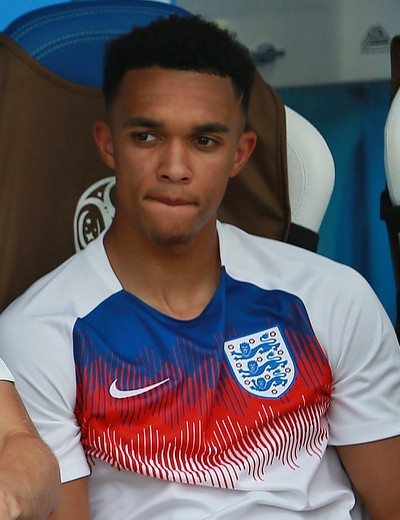
เทรนต์ อเล็กซานเดอร์-อาร์โนลด์

| name = เทรนต์ อเล็กซานเดอร์-อาร์โนลด์
| image = Trent Alexander-Arnold 2018.jpg
| caption = อเล็กซานเดอร์-อาร์โนลด์กับฟุตบอลทีมชาติอังกฤษ|อังกฤษในการแข่งขัน ฟุตบอลโลก 2018
| fullname = เทรนต์ จอห์น อเล็กซานเดอร์-อาร์โนลด์
|birth_place = ลิเวอร์พูล ประเทศอังกฤษ
|currentclub = สโมสรฟุตบอลลิเวอร์พูล|ลิเวอร์พูล
|clubnumber = 66
|position = กองหลัง|แบ็กขวา
|youthyears1 = 2004–2016
|youthclubs1 = ชุดสำรองและชุดเยาวชนของสโมสรฟุตบอลลิเวอร์พูล|ลิเวอร์พูล
|years1 = 2016–
|clubs1 = สโมสรฟุตบอลลิเวอร์พูล|ลิเวอร์พูล
| caps1 = 196
| goals1 = 12
| nationalyears1 = 2013–2014
| nationalteam1 = อังกฤษ อายุไม่เกิน 16 ปี
| nationalcaps1 = 6
| nationalgoals1 = 0
| nationalyears2 = 2014–2015
| nationalteam2 = อังกฤษ อายุไม่เกิน 17 ปี
| nationalcaps2 = 11
| nationalgoals2 = 0
| nationalyears3 = 2016
| nationalteam3 = อังกฤษ อายุไม่เกิน 18 ปี
| nationalcaps3 = 2
| nationalgoals3 = 0
| nationalyears4 = 2016–2017
| nationalteam4 = อังกฤษ อายุไม่เกิน 19 ปี
| nationalcaps4 = 10
| nationalgoals4 = 7
| nationalyears5 = 2017
| nationalteam5 = ฟุตบอลทีมชาติอังกฤษรุ่นอายุไม่เกิน 21 ปี|อังกฤษ อายุไม่เกิน 21 ปี
| nationalcaps5 = 3
| nationalgoals5 = 0
| nationalyears6 = 2018–
| nationalteam6 = ฟุตบอลทีมชาติอังกฤษ|อังกฤษ
| nationalcaps6 = 18
| nationalgoals6 = 1
MedalCountry|
เทรนต์ อเล็กซานเดอร์-อาร์โนลด์ (; เกิด 7 ตุลาคม ค.ศ. 1998) เป็นนักฟุตบอลอาชีพชาวอังกฤษ ปัจจุบันเล่นในตำแหน่งกองหลัง|แบ็กขวาให้กับสโมสรฟุตบอลลิเวอร์พูล|ลิเวอร์พูล และฟุตบอลทีมชาติอังกฤษ|ทีมชาติอังกฤษ
== ระดับสโมสร ==
=== ทีมเยาวชน ===
อาร์โนลด์ได้เข้าร่วมศูนย์ฝึกเยาวชนของสโมสรลิเวอร์พูลเมื่อ ค.ศ. 2004 (พ.ศ. 2547) ขณะอายุ 6 ปีจนกระทั่งได้เป็นกัปตันทีมชุดอายุไม่เกิน 16 ปี และชุดอายุไม่เกิน 18 ปี ก่อนจะได้รับสัญญาการเป็นนักฟุตบอลอาชีพในเวลาต่อมา ในวันที่ 1 เมษายน ค.ศ. 2017 อาร์โนลด์ได้ถูกเปลี่ยนตัวลงมาแทน ฟีลีปี โกชิญญู ในนัดที่ ลิเวอร์พูล เปิดสนามแอนฟิลด์เอาชนะเพื่อนบ้านเอฟเวอร์ตัน 3-1 และเกือบทำประตูได้ในนาทีที่ 77 โดยเอ็มเร จัน เติมขึ้นมาทางขวาก่อนตบเข้ากลางให้ เทรนต์ อเล็กซานเดอร์-อาร์โนลด์ ได้ยิงด้วยขวา บอลพุ่งเข้ากรอบแต่ โจเอล โรเบลส ผู้รักษาประตูเอฟเวอร์ตันบินปัดเอาไว้ได้
=== ทีมชุดใหญ่ ===
==== ฤดูกาล 2017-18 ====
ในวันที่ 7 กรกฎาคม ค.ศ. 2017 อาร์โนลด์ตัดสินใจต่อสัญญาระยะยาวกับสโมสรลิเวอร์พูล เทรนต์ อเล็กซานเดอร์-อาร์โนลด์ เซ็นสัญญาฉบับใหม่กับลิเวอร์พูลแล้วเป็นที่เรียบร้อย ต่อมา ในวันที่ 15 สิงหาคม ค.ศ. 2017 ยูฟ่าแชมเปียนส์ลีก ฤดูกาล 2017–18 รอบคัดเลือกและรอบเพลย์ออฟ|ยูฟ่าแชมเปียนส์ลีก ฤดูกาล 2017–18 รอบเพลย์ออฟ อาร์โนลด์ลงเล่นนัดแรกในบอลยุโรปและทำประตูแรกในสีเสื้อของลิเวอร์พูลด้วยลูกฟรีคิก ในนัดที่ ลิเวอร์พูล เอาชนะ เทเอ็สเก 1899 ฮ็อฟเฟินไฮม์|ฮ็อฟเฟินไฮม์ จากเยอรมัน 2-1 ทำให้เขากลายเป็นผู้เล่นที่อายุน้อยที่สุดคนที่สามที่ทำประตูในการลงเล่นเกมส์ยุโรปนัดแรกของเขากับลิเวอร์พูล ต่อจาก ไมเคิล โอเวน และ เดวิด แฟร์ไคลฟ์ ต่อมา ในวันที่ 17 ตุลาคม ค.ศ. 2017 ยูฟ่าแชมเปียนส์ลีก ฤดูกาล 2017–18 รอบแบ่งกลุ่ม กลุ่ม E อาร์โนลด์ทำประตูที่ 2 ในยูฟ่าแชมเปียนส์ลีก ในนัดที่ ลิเวอร์พูล เอาชนะ มารีบอร์ จากสโลวีเนีย 7-0 ทำให้ ลิเวอร์พูลสร้างสถิติใหม่ด้วยการเป็นทีมจากอังกฤษที่เอาชนะนอกบ้านในเกมยุโรปด้วยสกอร์ที่มากที่สุด ต่อมา ในวันที่ 26 ธันวาคม ค.ศ. 2017 อาร์โนลด์ทำประตูแรกในพรีเมียร์ลีก ฤดูกาล 2017–18 ในนัดที่ ลิเวอร์พูล เปิดสนามแอนฟีลด์เอาชนะ สโมสรฟุตบอลสวอนซีซิตี|สวอนซีซิตี 5-0 ต่อมา ในวันที่ 10 พฤษภาคม ค.ศ. 2018 อาร์โนลด์คว้ารางวัลดาวรุ่งยอดเยี่ยมแห่งปีเป็นปีที่ 2 ในงานประกาศรางวัล Players' Awards 2018 ซาลาห์คว้ารางวัลใหญ่ในงานประกาศรางวัลนักเตะลิเวอร์พูล (LFC Players' Awards)
==== ฤดูกาล 2018-19 ====
ไฟล์:LFC Parade 2019 01 Trent Alexander-Arnold.jpg|thumb|180px|อเล็กซานเดอร์-อาร์โนลด์ ในขบวนพาเหรดฉลองแชมป์ยูฟ่าแชมเปียนส์ลีก สมัยที่ 6
ในวันที่ 24 พฤศจิกายน ค.ศ. 2018 อาร์โนลด์ทำประตูแรกในพรีเมียร์ลีก ฤดูกาล 2018–19 นัดที่ ลิเวอร์พูล เอาชนะ สโมสรฟุตบอลวอตฟอร์ด|วอตฟอร์ด ที่วิคาริจโรด 3-0 Match Report: ลิเวอร์พูลเก็บ 3 แต้ม หลังบุกชนะวัตฟอร์ด 3-0 ต่อมา ในวันที่ 19 มกราคม ค.ศ. 2019 อาร์โนลด์ตัดสินใจต่อสัญญาระยะยาวกับสโมสรลิเวอร์พูล ไปจนถึงปี 2024 เทรนต์ อเล็กซานเดอร์-อาร์โนลด์ เซ็นสัญญาระยะยาวฉบับใหม่กับลิเวอร์พูล
ในวันที่ 27 กุมภาพันธ์ ค.ศ. 2019 อาร์โนลด์ทำสถิติเป็นนักเตะอายุน้อยที่สุดในพรีเมียร์ลีกที่ทำแฮตทริคแอสซิสต์ ด้วยวัย 20 ปี 143 วัน โดย อาร์โนลด์จ่ายให้ ซาดีโย มาเน (2 ประตู) และเฟอร์จิล ฟัน ไดก์ (1 ประตู) ทำประตูในนัดที่ ลิเวอร์พูล เปิดสนามแอนฟีลด์เอาชนะ วอตฟอร์ด 5-0 Match Report: ลิเวอร์พูลถล่มวัตฟอร์ด 5-0 ที่แอนฟิลด์ (วิดีโอ) ต่อมา อาร์โนลด์ยังได้ติดทีมยอดเยี่ยมของพีเอฟเอ ร่วมกับ ซาดีโย มาเน, แอนดรูว์ รอเบิร์ตสัน และ เฟอร์จิล ฟัน ไดก์ 3 นักเตะของลิเวอร์พูล อีกด้วย ต่อมา ในวันที่ 1 มิถุนายน ค.ศ. 2019 ยูฟ่าแชมเปียนส์ลีก นัดชิงชนะเลิศ 2019 ลิเวอร์พูล เจอกับ ทอตนัมฮอตสเปอร์ ที่เอสตาดิโอเมโตรโปลิตาโน (มาดริด)|วันดาเมโตรโปลิตาโน ในมาดริด, ประเทศสเปน สุดท้าย ลิเวอร์พูล เอาชนะ ทอตนัมฮอตสเปอร์ 2-0 ช่วยให้ ลิเวอร์พูล คว้าแชมป์ยูฟ่าแชมเปียนส์ลีก สมัยที่ 6 ได้สำเร็จ Match Report: ลิเวอร์พูลคว้าถ้วยแชมเปียนส์ลีกหลังชนะสเปอร์ส 2-0
==== ฤดูกาล 2019-20 ====
ในวันที่ 14 สิงหาคม ค.ศ. 2019 ยูฟ่าซูเปอร์คัพ 2019 ลิเวอร์พูล แชมป์ยูฟ่าแชมเปียนส์ลีก ฤดูกาล 2018–19 เจอกับ สโมสรฟุตบอลเชลซี|เชลซี แชมป์ยูฟ่ายูโรปาลีก ฤดูกาล 2018–19 ที่สนามโวดาโฟนพาร์ก, อิสตันบูล ประเทศตุรกี สุดท้าย ลิเวอร์พูล เอาชนะ เชลซี ในการดวลจุดโทษ 5-4 ช่วยให้ ลิเวอร์พูล คว้าแชมป์ยูฟ่าซูเปอร์คัพ สมัยที่ 4 ได้สำเร็จ Match Report: ลิเวอร์พูลคว้าแชมป์ซูเปอร์ คัพ หลังดวลจุดโทษชนะเชลซี ต่อมา ในวันที่ 22 กันยายน ค.ศ. 2019 อาร์โนลด์ทำประตูแรกในพรีเมียร์ลีก ฤดูกาล 2019–20 นัดที่ ลิเวอร์พูล เอาชนะ เชลซี ที่สนามกีฬาสแตมฟอร์ดบริดจ์|สแตมฟอร์ดบริดจ์ 2-1 Match Report: ลิเวอร์พูลบุกเฉือนเชลซีที่สแตมฟอร์ด บริดจ์ ต่อมา ในวันที่ 2 พฤศจิกายน ค.ศ. 2019 อาร์โนลด์ลงสนามให้กับลิเวอร์พูลนัดที่ 100 นัดที่ ลิเวอร์พูล เอาชนะ สโมสรฟุตบอลแอสตันวิลลา|แอสตันวิลลา ที่วิลลาพาร์ก 2-1 Match Report: ลิเวอร์พูลพลิกกลับมาชนะวิลลาด้วยประตูชัยช่วงทดเวลา ต่อมา ในวันที่ 21 ธันวาคม ค.ศ. 2019 ฟุตบอลชิงแชมป์สโมสรโลก 2019 นัดชิงชนะเลิศ ลิเวอร์พูล เจอกับ กลูบีจีเรกาตัสดูฟลาเม็งกู|ฟลาเม็งกู ตัวแทน คอนเมบอล ในฐานะแชมป์เก่าของ โกปาลิเบร์ตาโดเรส ที่สนามกีฬาแห่งชาติคาลิฟา ในโดฮา, ประเทศกาตาร์ สุดท้าย ลิเวอร์พูล เอาชนะ ฟลาเม็งกู ในช่วงต่อเวลาพิเศษ 1-0 ช่วยให้ ลิเวอร์พูล คว้าแชมป์ฟุตบอลชิงแชมป์สโมสรโลก สมัยแรกได้สำเร็จ Match Report: ลิเวอร์พูลคว้าแชมป์คลับ เวิลด์ ที่กาตาร์
ในวันที่ 26 ธันวาคม ค.ศ. 2019 อาร์โนลด์ทำประตูที่ 2 ในพรีเมียร์ลีก ในนัดที่ ลิเวอร์พูล เอาชนะ สโมสรฟุตบอลเลสเตอร์ซิตี|เลสเตอร์ซิตี ที่คิงเพาเวอร์สเตเดียม 4-0 Match Report: ลิเวอร์พูลบุกไปถล่มเลสเตอร์ 4-0 ด้วยผลงานยอดเยี่ยมทำให้ อาร์โนลด์ได้รางวัลผู้เล่นยอดเยื่ยมประจำเดือนธันวาคมของพรีเมียร์ลีก เทรนต์คว้ารางวัลนักเตะยอดเยี่ยมประจำ เดือน ธ.ค. ของพรีเมียร์ลีก
ในวันที่ 24 มิถุนายน ค.ศ. 2020 อาร์โนลด์ทำประตูที่ 3 ในพรีเมียร์ลีก ในนัดที่ ลิเวอร์พูล เปิดสนามแอนฟีลด์เอาชนะ สโมสรฟุตบอลคริสตัลพาเลซ|คริสตัลพาเลซ 4-0 Match Report: ลิเวอร์พูลถล่มพาเลซ 4-0 ที่แอนฟิลด์ ต่อมา ในวันที่ 22 กรกฎาคม ค.ศ. 2020 อาร์โนลด์ทำประตูที่ 4 ในพรีเมียร์ลีก ในนัดที่ ลิเวอร์พูล เปิดสนามแอนฟีลด์เอาชนะ เชลซี 5-3 Match Report: ลิเวอร์พูลชนะเชลซีก่อนชูถ้วยแชมป์พรีเมียร์ลีกที่แอนฟิลด์ และฉลองแชมป์พรีเมียร์ลีก ฤดูกาล 2019–20 ที่แอนฟีลด์ส่งท้าย อัลบั้มภาพ: ทีมลิเวอร์พูลคว้าแชมป์พรีเมียร์ลีก จบฤดูกาล อาร์โนลด์คว้ารางวัลนักฟุตบอลดาวรุ่งยอดเยี่ยมแห่งปีของสมาคมนักฟุตบอลอาชีพอังกฤษ (พีเอฟเอ) ประจำฤดูกาล 2019-20 เทรนต์คว้ารางวัลดาวรุ่งแห่งปีของพีเอฟเอ รวมทั้ง อาร์โนลด์ยังได้ติดทีมยอดเยี่ยมของพีเอฟเอ ร่วมกับ เฟอร์จิล ฟัน ไดก์, แอนดรูว์ รอเบิร์ตสัน, ซาดีโย มาเน และ จอร์แดน เฮนเดอร์สัน 4 นักเตะของลิเวอร์พูล อีกด้วย 5 นักเตะหงส์แดงมีชื่อในทีมแห่งปีของพีเอฟเอประจำฤดูกาล 2019-20
==== ฤดูกาล 2020-21 ====
ในวันที่ 28 มกราคม ค.ศ. 2021 อาร์โนลด์ทำประตูแรกในพรีเมียร์ลีก ฤดูกาล 2020–21 นัดที่ ลิเวอร์พูล เอาชนะ ทอตนัมฮอตสเปอร์ ที่สนามกีฬาทอตนัมฮอตสเปอร์ 3-1 Match Report: ลิเวอร์พูลบุกชนะสเปอร์สที่ลอนดอน ต่อมา ในวันที่ 10 เมษายน ค.ศ. 2021 อาร์โนลด์ทำประตูที่ 2 ในพรีเมียร์ลีก ในนัดที่ ลิเวอร์พูล เปิดสนามแอนฟีลด์เอาชนะ สโมสรฟุตบอลแอสตันวิลลา|แอสตันวิลลา 2-1 Match Report: เทรนต์ยิงประตูชัยให้ลิเวอร์พูลพลิกชนะวิลลา 2-1
== ทีมชาติอังกฤษ ==
=== ทีมเยาวชน ===
=== ทีมชุดใหญ่ ===
ในวันที่ 7 มิถุนายน ค.ศ. 2018 อาร์โนลด์ลงเล่นให้ทีมชาติอังกฤษชุดใหญ่เป็นนัดแรก ในอุ่นเครื่องกระชับมิตร นัดที่ อังกฤษ เอาชนะ ฟุตบอลทีมชาติคอสตาริกา|คอสตาริกา 2-0 ต่อมา ทีมชาติอังกฤษเรียกตัวอาร์โนลด์ติดรายชื่อ 23 คน ชุดลุยศึกฟุตบอลโลก 2018 ที่รัสเซีย โดย อังกฤษ ได้อยู่กลุ่มจี ร่วมกับ ฟุตบอลทีมชาติเบลเยียม|เบลเยียม, ฟุตบอลทีมชาติปานามา|ปานามา และ ฟุตบอลทีมชาติตูนิเซีย|ตูนิเซีย ในวันที่ 28 มิถุนายน ค.ศ. 2018 อาร์โนลด์ลงสนามเป็นตัวจริงในฟุตบอลโลก นัดแรก ในนัดที่ อังกฤษ พ่ายแพ้ เบลเยียม 0-1 สุดท้าย อังกฤษ ผ่านเข้ารอบ 16 ทีมสุดท้าย คว้าอันดับ 2 ของกลุ่มจี ชนะ 2 แพ้ 1
ในวันที่ 15 พฤศจิกายน ค.ศ. 2018 อาร์โนลด์ทำประตูแรกในนามทีมชาติ นัดที่ อังกฤษ เปิดสนามกีฬาเวมบลีย์เอาชนะ ฟุตบอลทีมชาติสหรัฐ|สหรัฐ 3-0 ติดตามเกมทีมชาติ: เทรนต์และโซลันกีทำประตูให้กับทีมชาติอังกฤษ
== สถิติอาชีพ ==
=== สโมสร ===
| class="wikitable" style="text-align: center;"
|+ การลงเล่นและจำนวนประตูที่ทำได้จำแนกตามสโมสร ฤดูกาล และการแข่งขัน
|-
!rowspan="2"|สโมสร
!rowspan="2"|ฤดูกาล
!colspan="3"|ลีก
!colspan="2"|เอฟเอคัพ
!colspan="2"|อีเอฟแอลคัพ
!colspan="2"|ทวีป
!colspan="2"|อื่น ๆ
!colspan="2"|ทั้งหมด
|-
!ดิวิชัน!!ลงเล่น!!ประตู!!ลงเล่น!!ประตู!!ลงเล่น!!ประตู!!ลงเล่น!!ประตู!!ลงเล่น!!ประตู!!ลงเล่น!!ประตู
|-
|rowspan="7"|สโมสรฟุตบอลลิเวอร์พูล|ลิเวอร์พูล
|สโมสรฟุตบอลลิเวอร์พูลในฤดูกาล 2016–17|2016–17
| rowspan="7"| พรีเมียร์ลีก
|7||0||2||0||3||0||colspan="2"|—||colspan="2"|—||12||0
|-
|สโมสรฟุตบอลลิเวอร์พูลในฤดูกาล 2017–18|2017–18
|19||1||2||0||0||0||12||2||colspan="2"|—||33||3
|-
|สโมสรฟุตบอลลิเวอร์พูลในฤดูกาล 2018–19|2018–19
|29||1||0||0||0||0||11||0||colspan="2"|—||40||1
|-
|สโมสรฟุตบอลลิเวอร์พูลในฤดูกาล 2019–20|2019–20
|38||4||0||0||0||0||7||0||4||0||49||4
|-
|สโมสรฟุตบอลลิเวอร์พูลในฤดูกาล 2020–21|2020–21
|36||2||1||0||0||0||8||0||0||0||45||2
|-
|สโมสรฟุตบอลลิเวอร์พูลในฤดูกาล 2021–22|2021–22
|32||2||3||0||3||0||9||0||colspan="2"|—||47||2
|-
|สโมสรฟุตบอลลิเวอร์พูลในฤดูกาล 2022–23|2022–23
|35||2||2||0||0||0||7||1||1||1||45||4
|-
!colspan=3|รวมทั้งหมด
!196||12||10||0||6||0||54||3||5||1||271||16
|
=== ทีมชาติ ===
=== ประตูในนามทีมชาติ ===
| class="wikitable"
|-
!scope="col"|ลำดับ
!scope="col"|วันที่
!scope="col"|สนาม
!scope="col"|Cap
!scope="col"|คู่แข่ง
!scope="col"|คะแนน
!scope="col"|ผล
!scope="col"|การแข่งขัน
!scope="col" class="unsortable"|อ้างอิง
|-
|style="text-align: center;"|1||15 พฤศจิกายน 2018||สนามกีฬาเวมบลีย์ ลอนดอน ประเทศอังกฤษ||style="text-align: center;"|5||||style="text-align: center;"|2–0||style="text-align: center;"|3–0||เกมกระชับมิตร|กระชับมิตร||style="text-align: center;"|
|
== เกียรติประวัติ ==
File:LFC Parade 2019 01.jpg|thumb|อเล็กซานเดอร์-อาร์โนลด์ (ขวาสุด) ในกลุ่มผู้เล่นที่ชนะถ้วยรางวัลยูฟ่าแชมเปียนส์ลีกใน ค.ศ. 2019
=== สโมสร ===
ลิเวอร์พูล
* พรีเมียร์ลีก: พรีเมียร์ลีก ฤดูกาล 2019–20|2019–20
*เอฟเอคัพ: เอฟเอคัพ ฤดูกาล 2021–22|2021–22
* อีเอฟแอลคัพ: อีเอฟแอลคัพ ฤดูกาล 2021–22|2021–22
*เอฟเอคอมมิวนิตีชีลด์: เอฟเอคอมมิวนิตีชีลด์ 2022|2022
*ยูฟ่าแชมเปียนส์ลีก: ยูฟ่าแชมเปียนส์ลีก ฤดูกาล 2018–19|2018–19; รองชนะเลิศ: ยูฟ่าแชมเปียนส์ลีก ฤดูกาล 2017–18|2017–18, ยูฟ่าแชมเปียนส์ลีก ฤดูกาล 2021–22|2021–22
*ยูฟ่าซูเปอร์คัพ: ยูฟ่าซูเปอร์คัพ 2019|2019
* ฟุตบอลชิงแชมป์สโมสรโลก: ฟุตบอลชิงแชมป์สโมสรโลก 2019|2019
=== นานาชาติ ===
*ยูฟ่าเนชันส์ลีก อันดับที่ 3: ยูฟ่าเนชันส์ลีก ฤดูกาล 2018–19|2018–19
=== รางวัลส่วนตัว ===
* Liverpool Young Player of the Season: 2016–17 ซาดิโอ มาเน่ คว้ารางวัลใหญ่ในงานประกาศรางวัลของลิเวอร์พูล, 2017–18
* PFA Team of the Year: 2018–19 Premier League, 2019–20 Premier League
* PFA Young Player of the Year: 2019–20 Premier League
* Golden Boy runner-up: 2018
* UEFA Champions League Squad of the Season: 2018–19
* UEFA Champions League Defender of the Season 3rd place: 2018–19
* FIFA FIFPro World11 nominee: 2019 (6th defender)
* Ballon d'Or nominee: 2019
* Premier League Player of the Month: ธันวาคม 2019
* IFFHS Men's World Team: 2019
* UEFA Team of the Year: 2019
* Premier League Young Player of the Season: 2019–20
* Standard Chartered Liverpool Player of the Month: พฤศจิกายน 2018 เทรนต์คว้ารางวัลนักเตะยอดเยี่ยมประจำเดือนของสแตนดาร์ด ชาร์เตอร์ด, ธันวาคม 2019 เทรนต์คว้ารางวัลนักเตะยอดเยี่ยมประจำเดือน ธ.ค. ของลิเวอร์พูล
* ประตูยอดเยี่ยมประจำเดือนของอีเอ สปอร์ตส์: พฤศจิกายน 2018 ฟรีคิกเทรนต์คว้าประตูยอดเยี่ยมประจำเดือนของลิเวอร์พูล (วิดีโอ)
== อ้างอิง ==
== แหล่งข้อมูลอื่น ==
* Profile at the Liverpool F.C. website
* Profile at the Football Association website
*
Navboxes
| title = ทีมชาติอังกฤษ
| bg = white
| fg = #CE1124
| bordercolor = #0B0B3F
หมวดหมู่:นักฟุตบอลชาวอังกฤษ
หมวดหมู่:ผู้เล่นในพรีเมียร์ลีก
หมวดหมู่:ผู้เล่นสโมสรฟุตบอลลิเวอร์พูล
หมวดหมู่:นักฟุตบอลทีมชาติอังกฤษ
หมวดหมู่:กองหลังฟุตบอล
หมวดหมู่:ผู้เล่นในฟุตบอลโลก 2018
หมวดหมู่:ผู้เล่นในฟุตบอลโลก 2022
หมวดหมู่:ผู้เล่นในฟุตบอลชิงแชมป์แห่งชาติยุโรป 2024
หมวดหมู่:นักฟุตบอลจากลิเวอร์พูล
หมวดหมู่:ผู้เล่นในชุดชนะเลิศยูฟ่าแชมเปียนส์ลีก